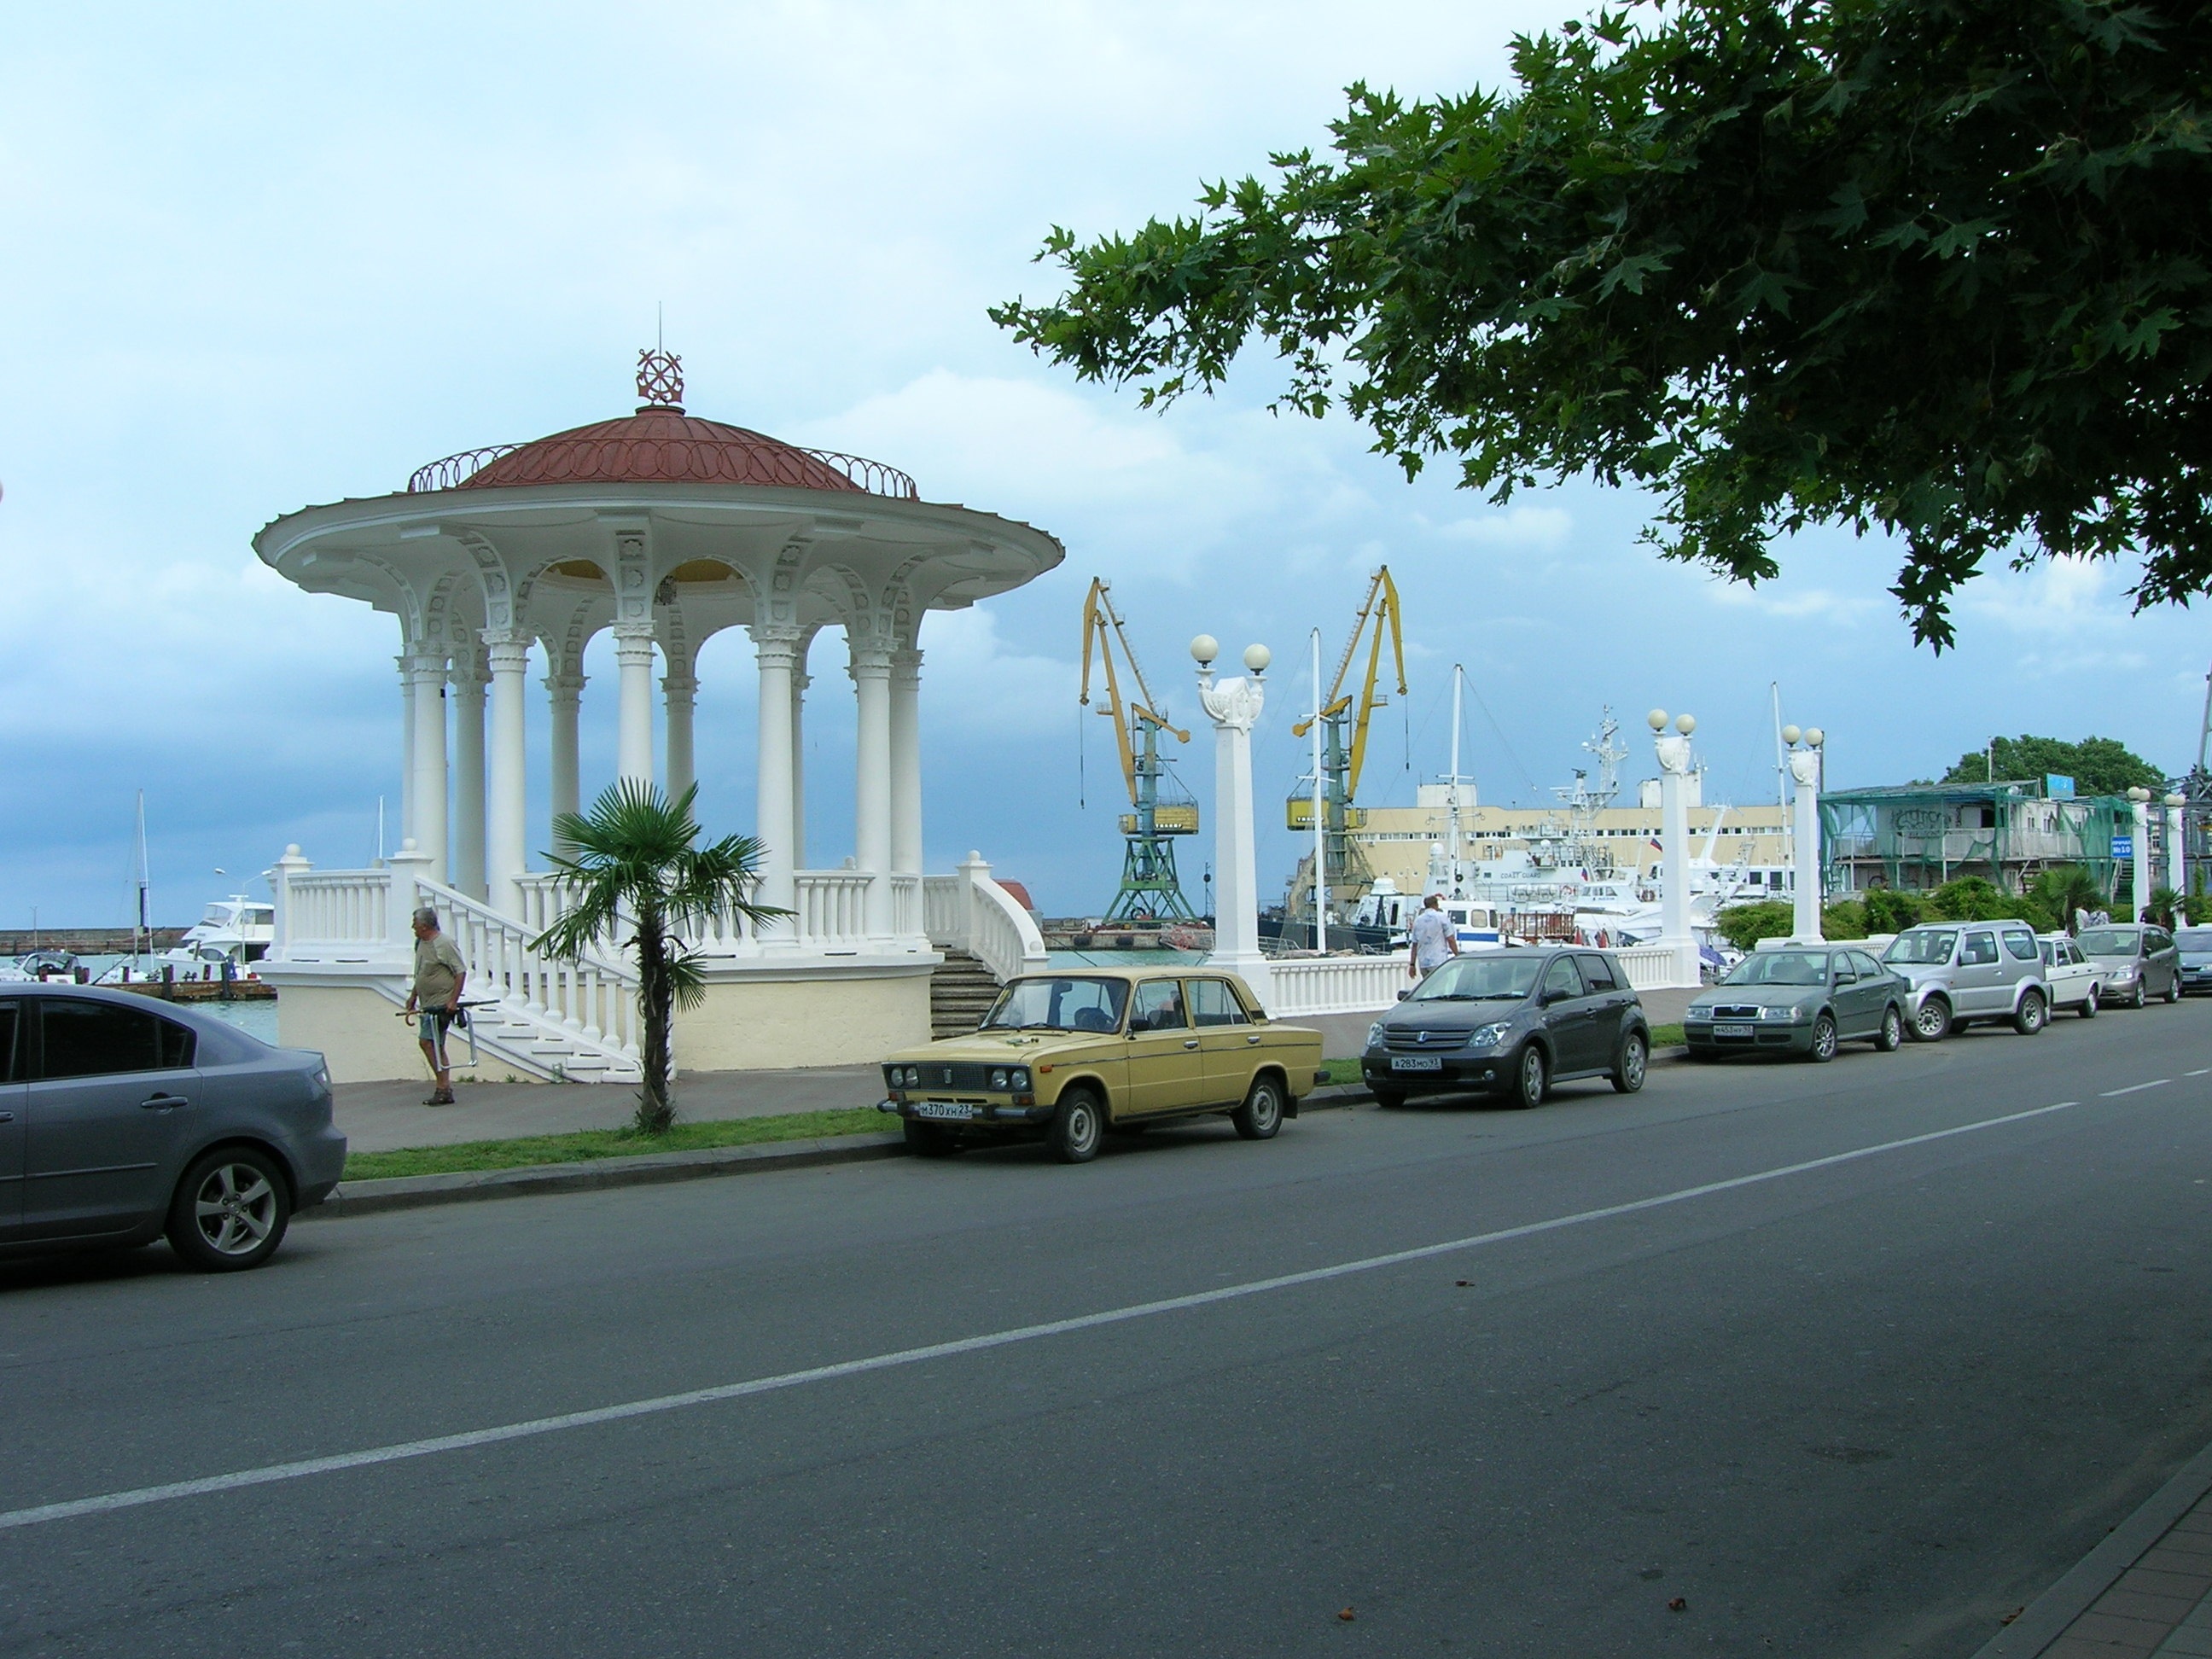
beach, sea, coast, city, walkway, vacation, vehicle, promenade, russia, sochi